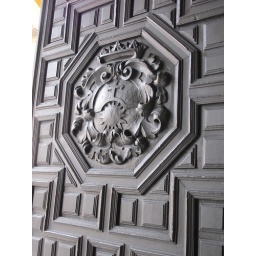
Lovely wooden features on a door in the Alcazar